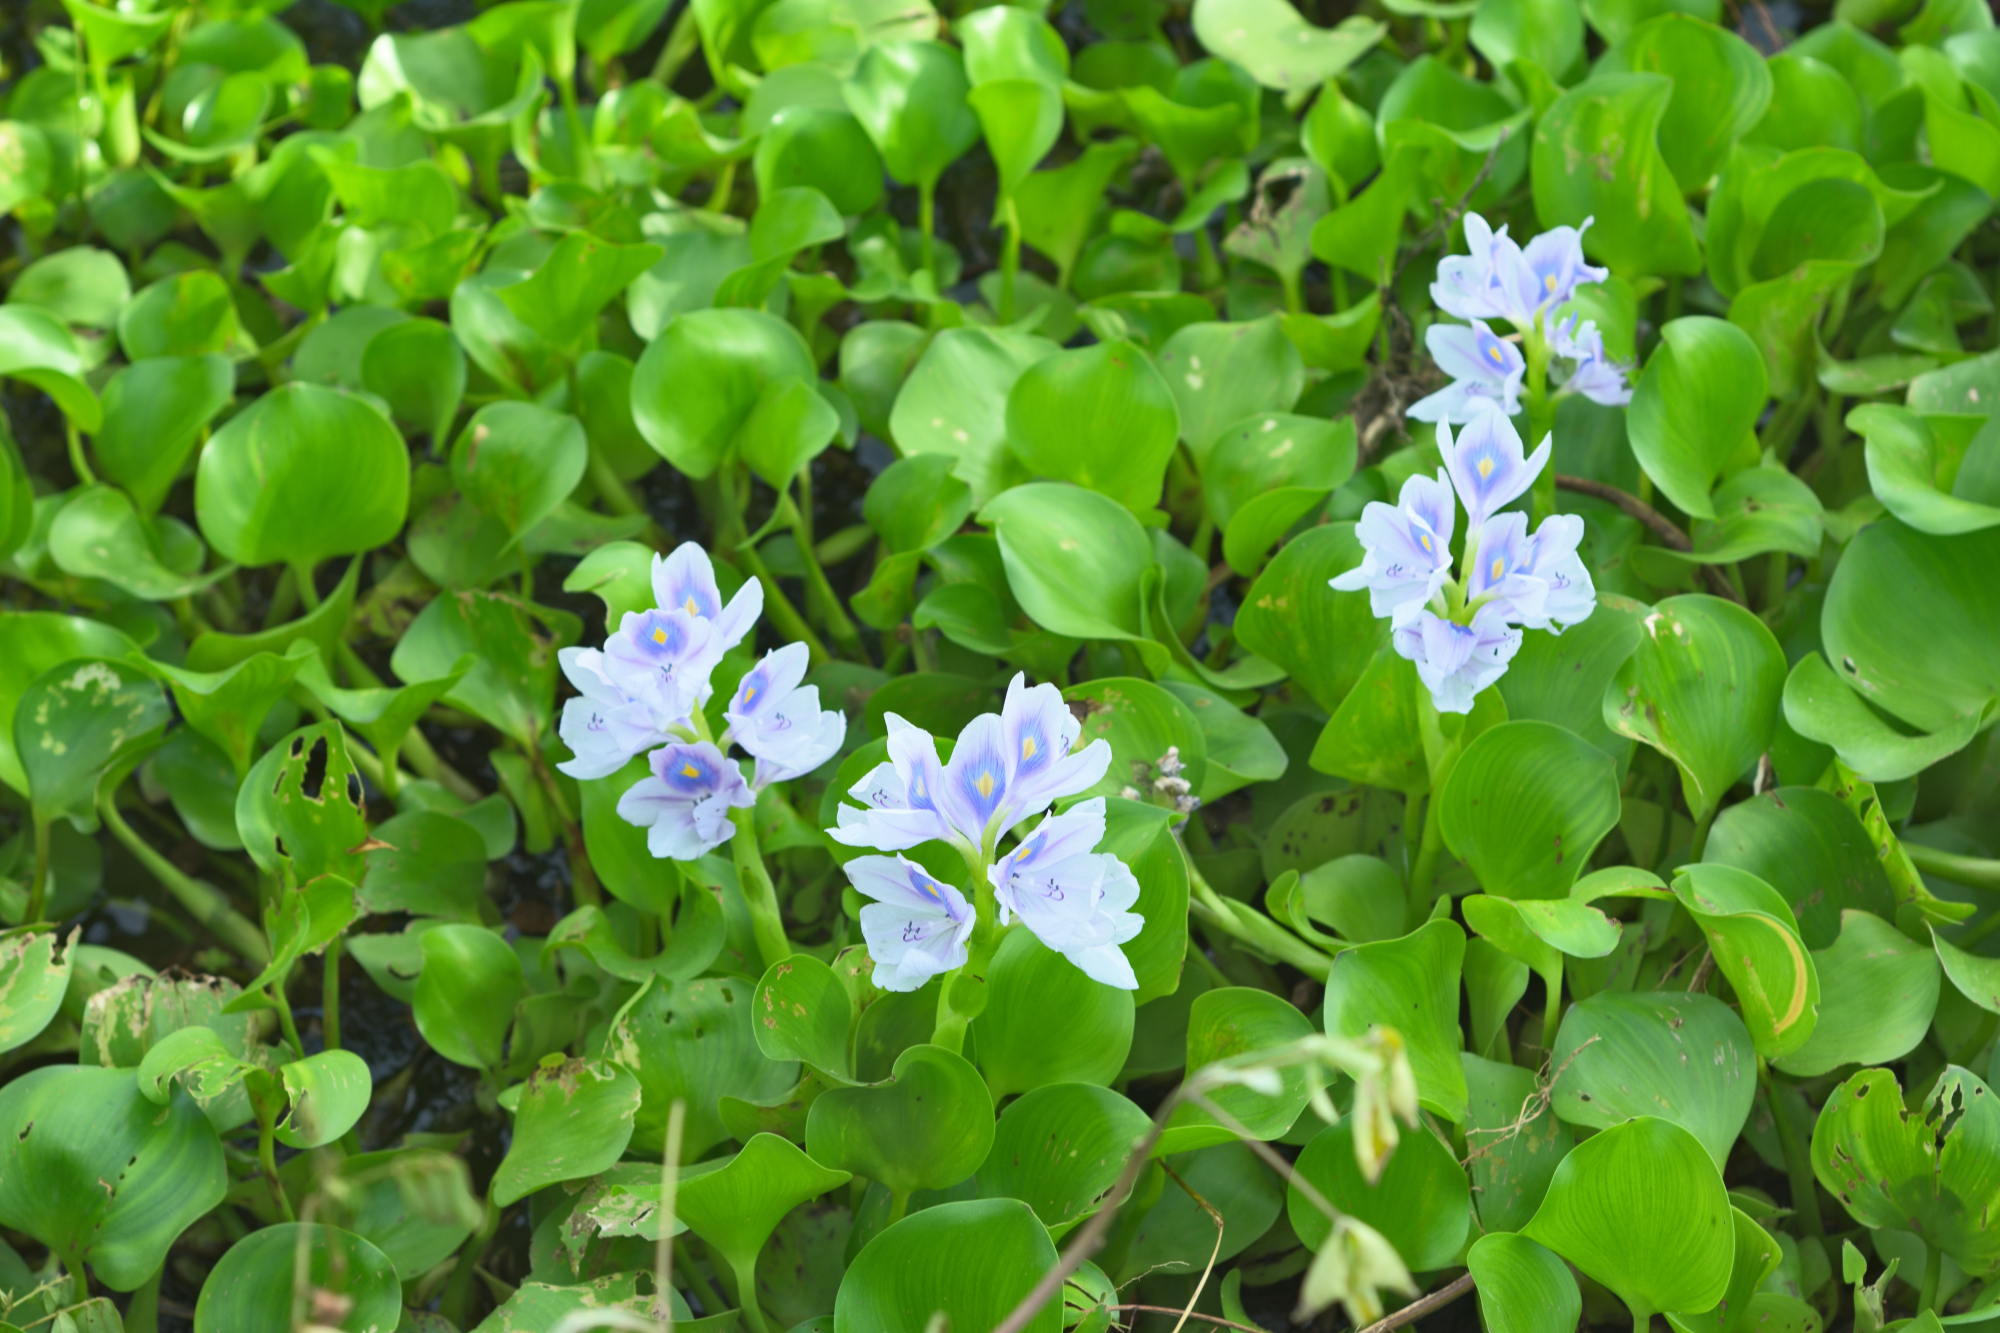
Water Hyacinth - Khurushkul Pond, Bangladesh
Water hyacinth (Eichhornia crassipes) coverage in a freshwater pond near Khurushkul, Cox's Bazar, Bangladesh. Photographed on 9 August 2026 during the monsoon season. Follow-up survey of the pond documented in the June 2026 water lily / water hyacinth dataset.
Location: Khurushkul, Cox's Bazar, Chattogram, Bangladesh
Keywords: water hyacinth, Eichhornia crassipes, invasive aquatic plant, pond, freshwater wetland, monsoon, Bangladesh, Khurushkul, Cox's Bazar, botanical photography, aquatic vegetation, golamrob